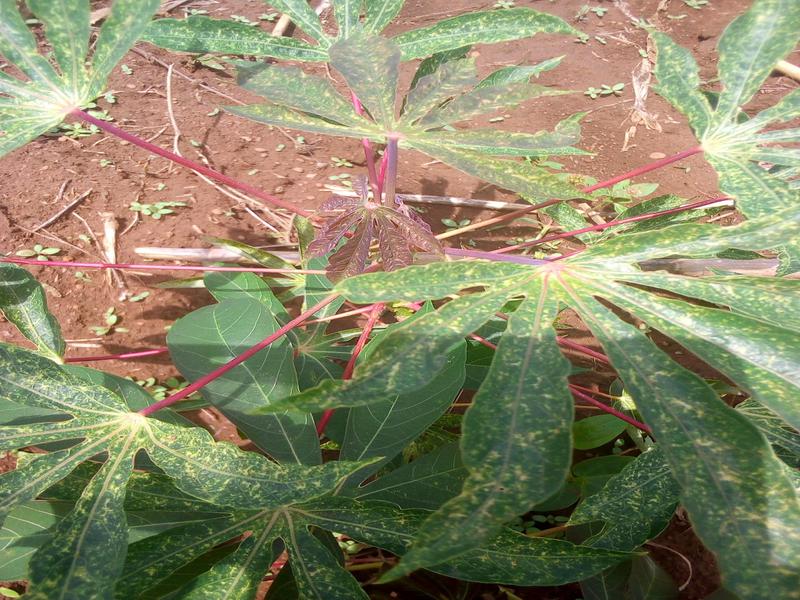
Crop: cassava
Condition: green_mottle